Nikolai Zaremba

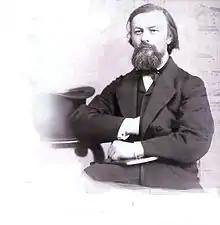
Photograph of Nicolai Zaremba, made around 1860

Nikolai or Nicolaus Ivanovich von Zaremba was a Russian musical theorist, teacher and composer. His most famous student was Pyotr Ilyich Tchaikovsky, who became his pupil in 1861. Others included Fyodor Dostoevsky's nephews, the children of his brother Mikhail and Vasily Safonov. Until 2010 almost nobody knew what he had composed.